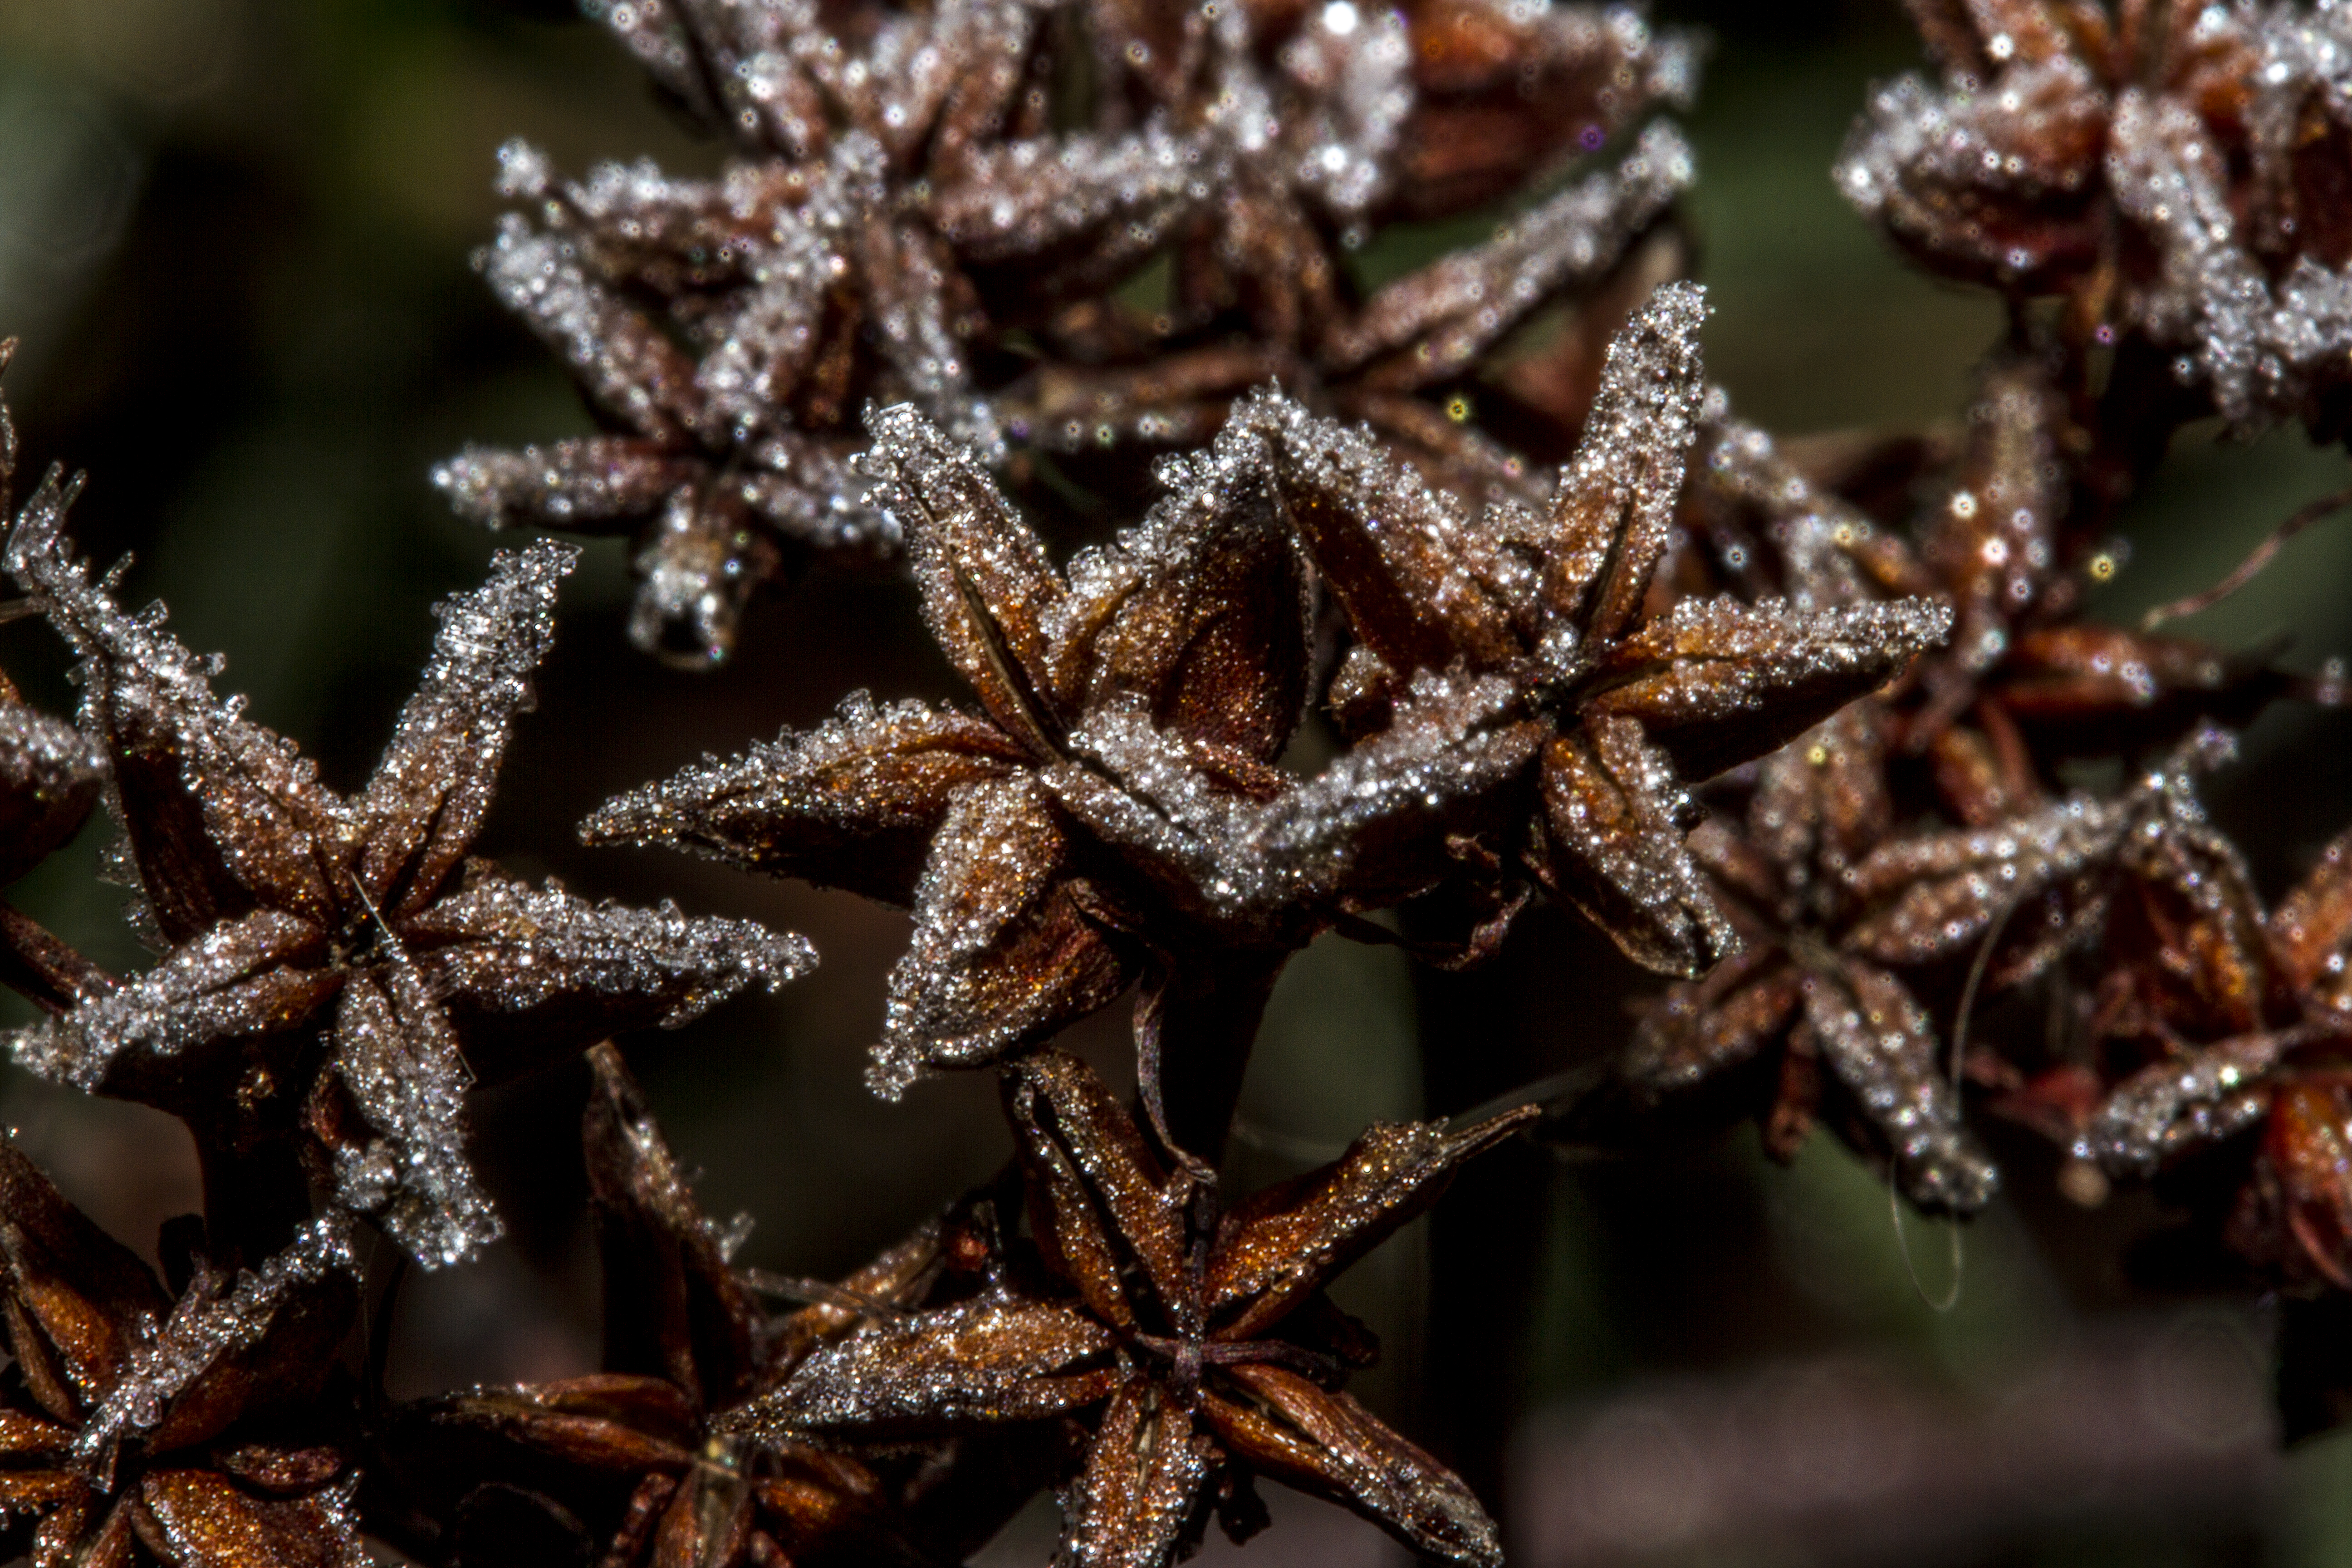
tree, nature, branch, plant, photography, leaf, flower, frost, botany, flora, fauna, invertebrate, close up, uk, peterborough, macro photography